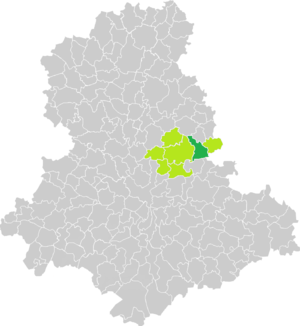
Carte de situation de la commune de Saint-Laurent-les-Églises (en vert foncé) dans le votre Canton (en vert clair) sur une carte des communes de la Haute-Vienne
Saint-Laurent-les-Églises est une commune française située dans le département de la Haute-Vienne, en région Nouvelle-Aquitaine.